Rita Moreno

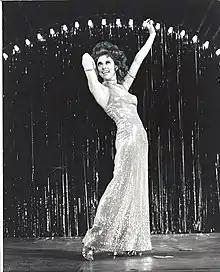
Moreno in "The Ritz" in 1975

In 1961, Moreno landed the role of Anita in Robert Wise and Jerome Robbins' film adaptation of Leonard Bernstein's and Stephen Sondheim's groundbreaking Broadway musical "West Side Story", which had been played by Chita Rivera on Broadway. Moreno earned acclaim for her performance. Bosley Crowther of "The New York Times" described Moreno's performance full of "spitfire". "Variety" wrote, "Moreno...presents a fiery characterization and also scores hugely". The film went on to win ten Academy Awards including for Best Picture. Moreno won the Academy Award for Best Supporting Actress for that role.